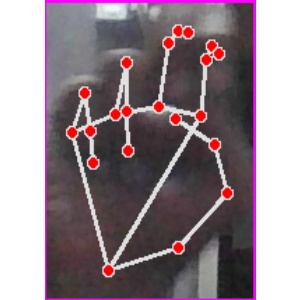
अक्षर: ह